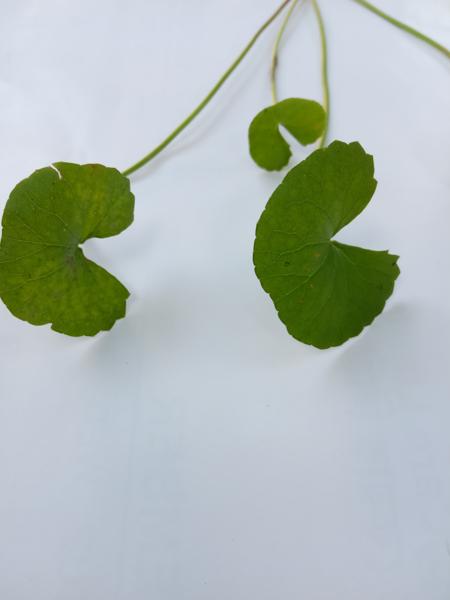
Weed species: Centella asiatica